Hazard Run

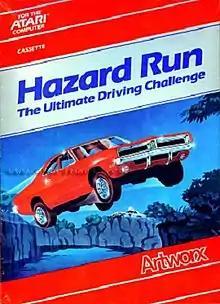

Hazard Run is a 1982 racing video game developed by Dennis R. Zander and published by Artworx for Atari 8-bit computers. In 1984, Artworx considered re-publishing the game as a tie-in to the television series "The Dukes of Hazzard".